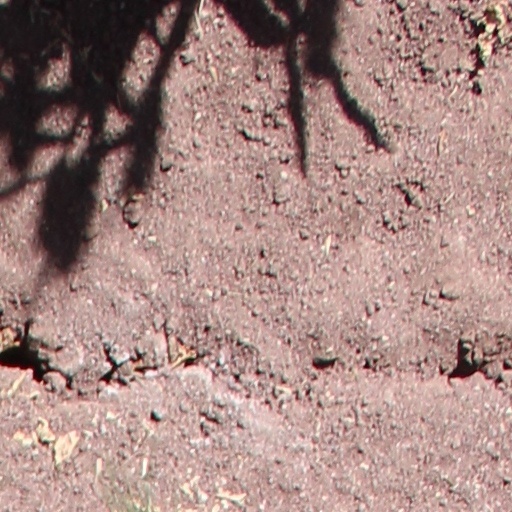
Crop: wheat